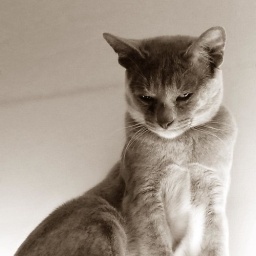
Illuminated from below because she is sitting on a wall lamp!